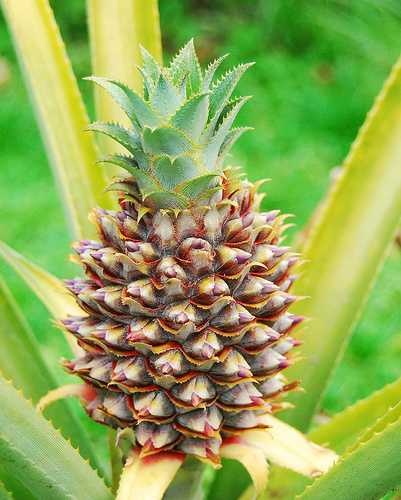
Label: Pineapple